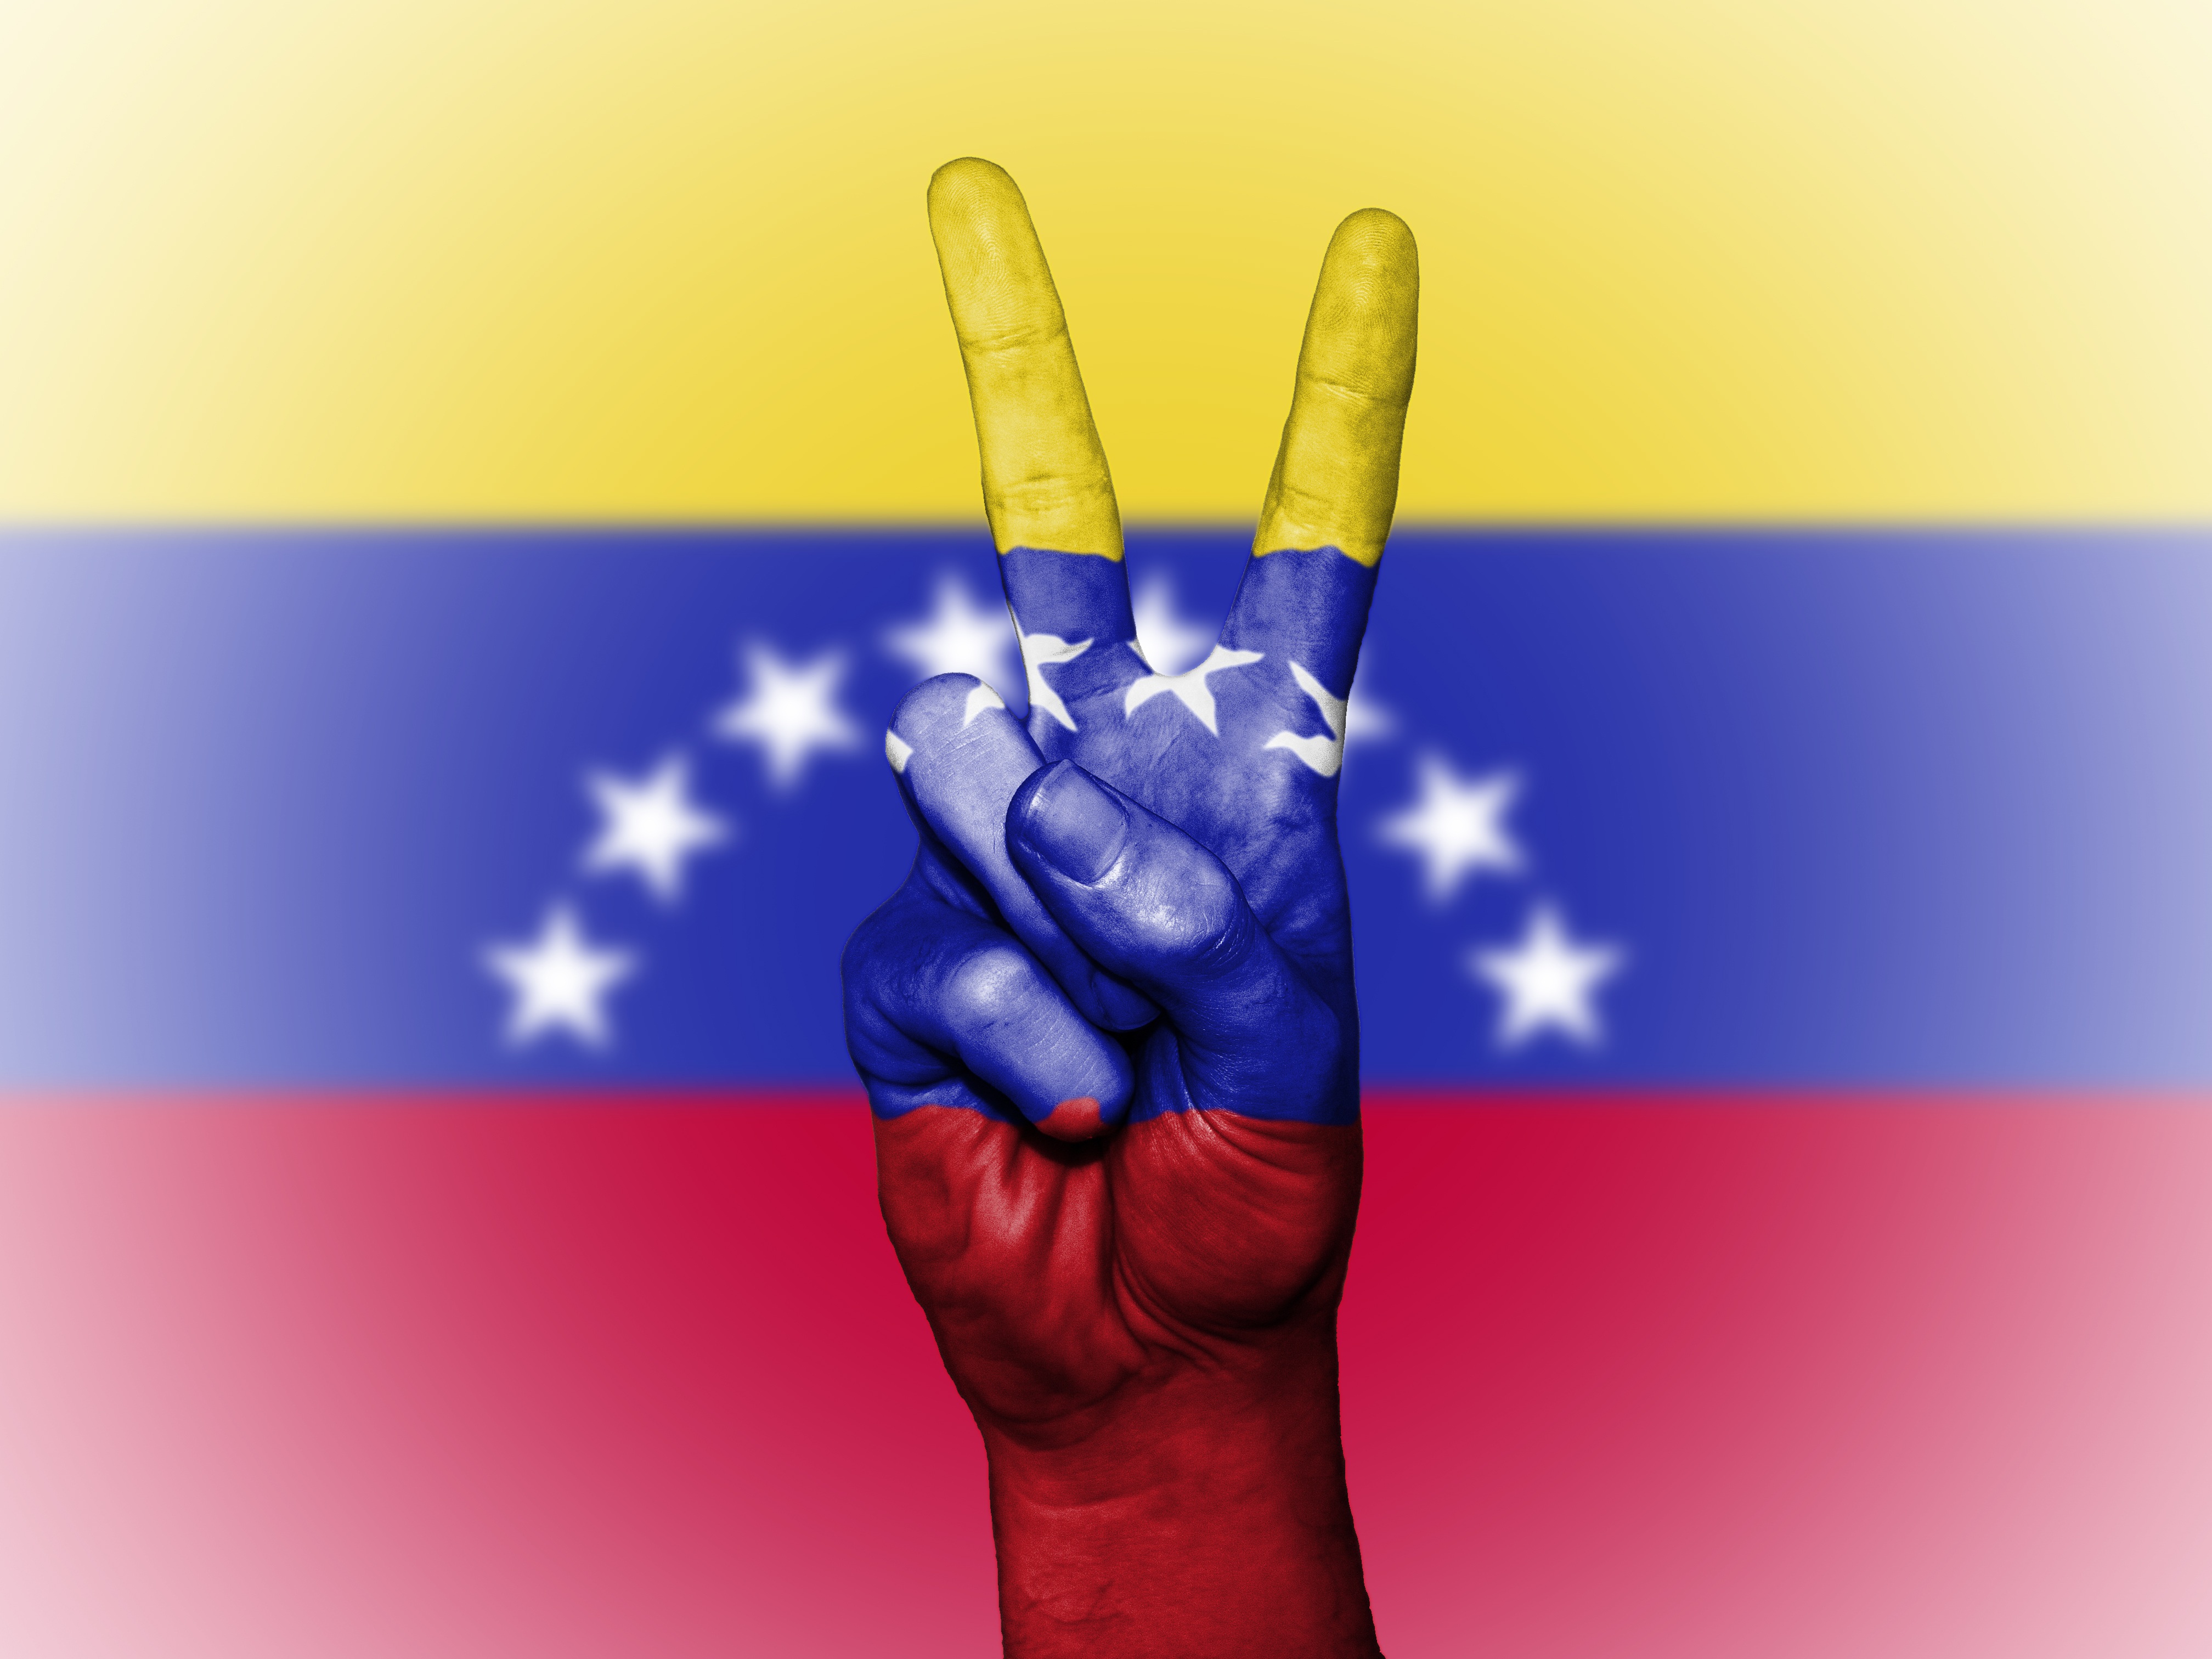
hand, country, travel, finger, symbol, banner, flag, peace, tourism, brand, national, colors, background, illustration, venezuela, state, organ, icon, nation, ensign, sense, computer wallpaper